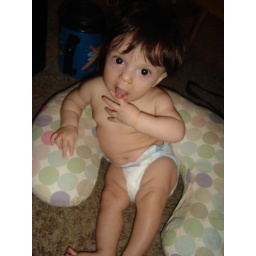
Francis leaning against the boppy pillow. I love the cute pink tongue